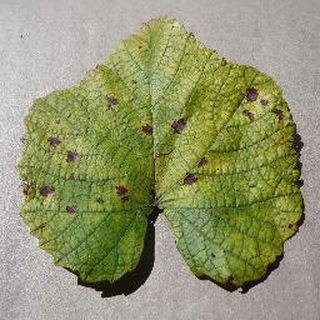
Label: grape_leaf_blight